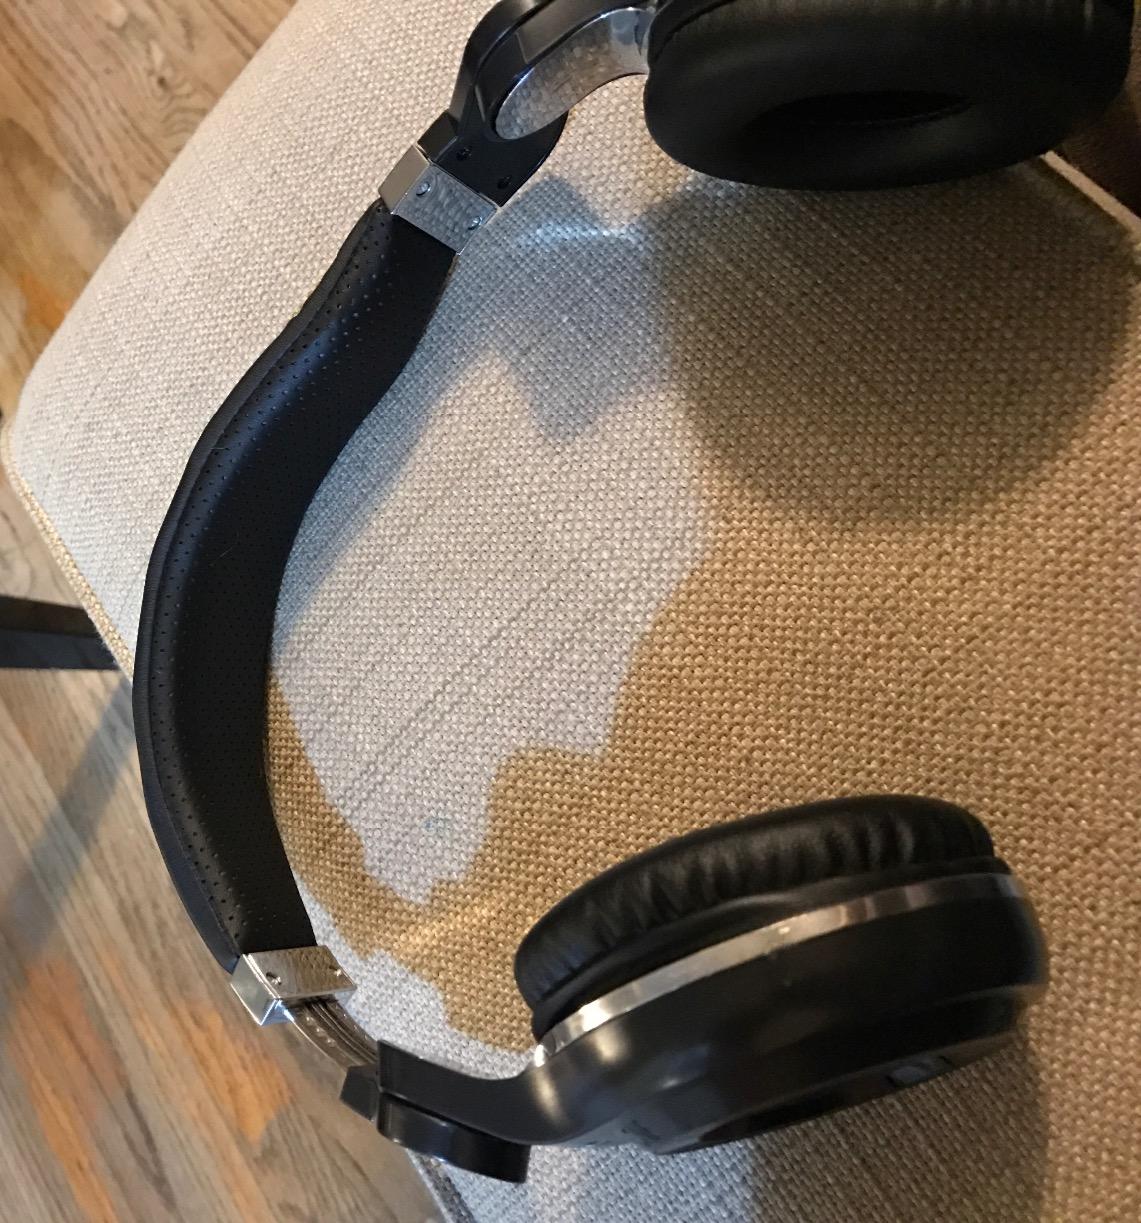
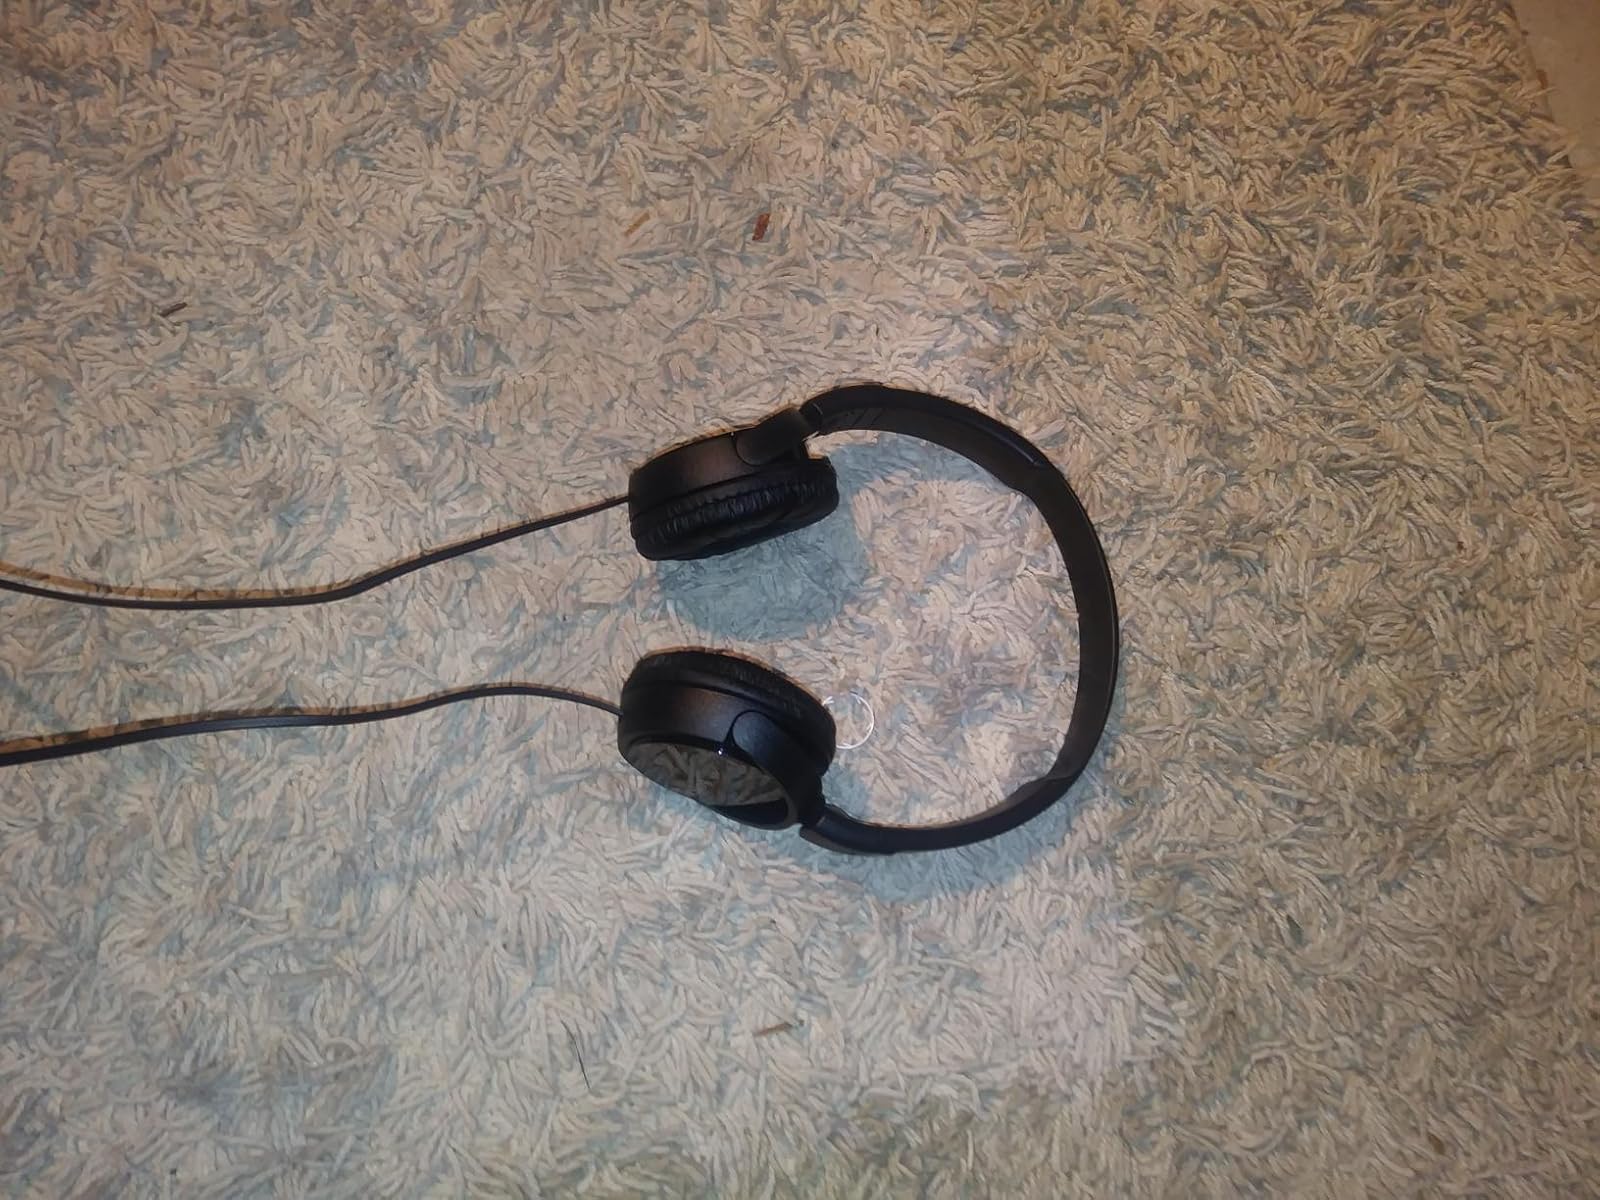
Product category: headphones
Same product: no